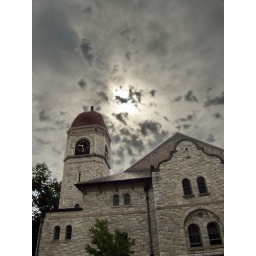
Lasell gymnasium with its Romanesque clock tower was built in 1886.